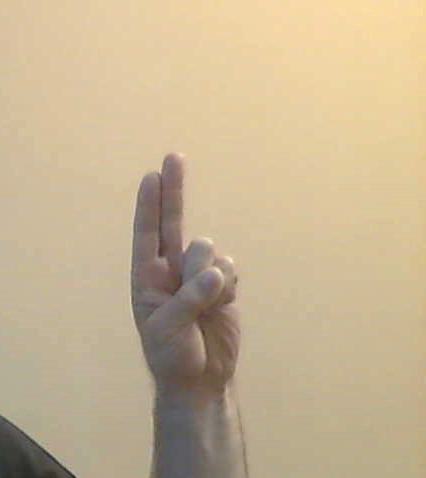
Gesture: two_up